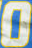
Number: 0